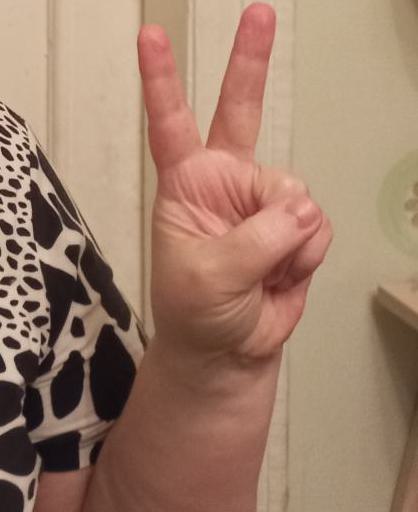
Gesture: peace